Entwicklung series

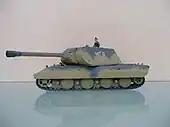
A Tiger-Maus Model

The earliest ancestor of the E-100 was the Tiger-Maus. It was supposed to be a simplified Maus. The Tiger-Maus was never built, but it was to use components from the Tiger I Ausf. H and a slightly modified turret from the Maus.